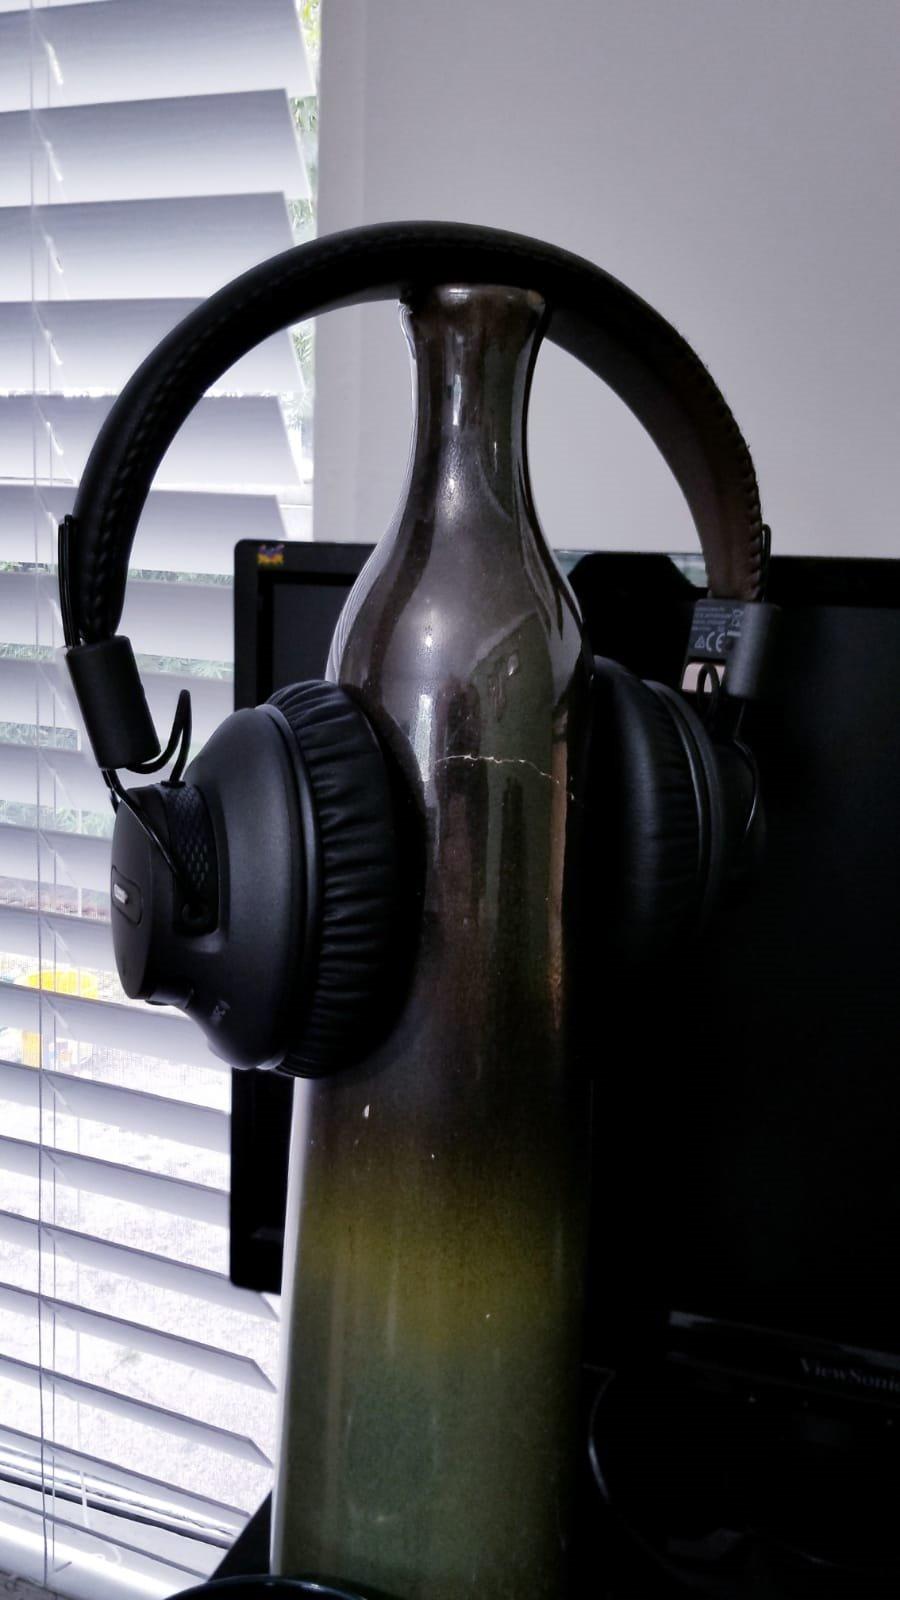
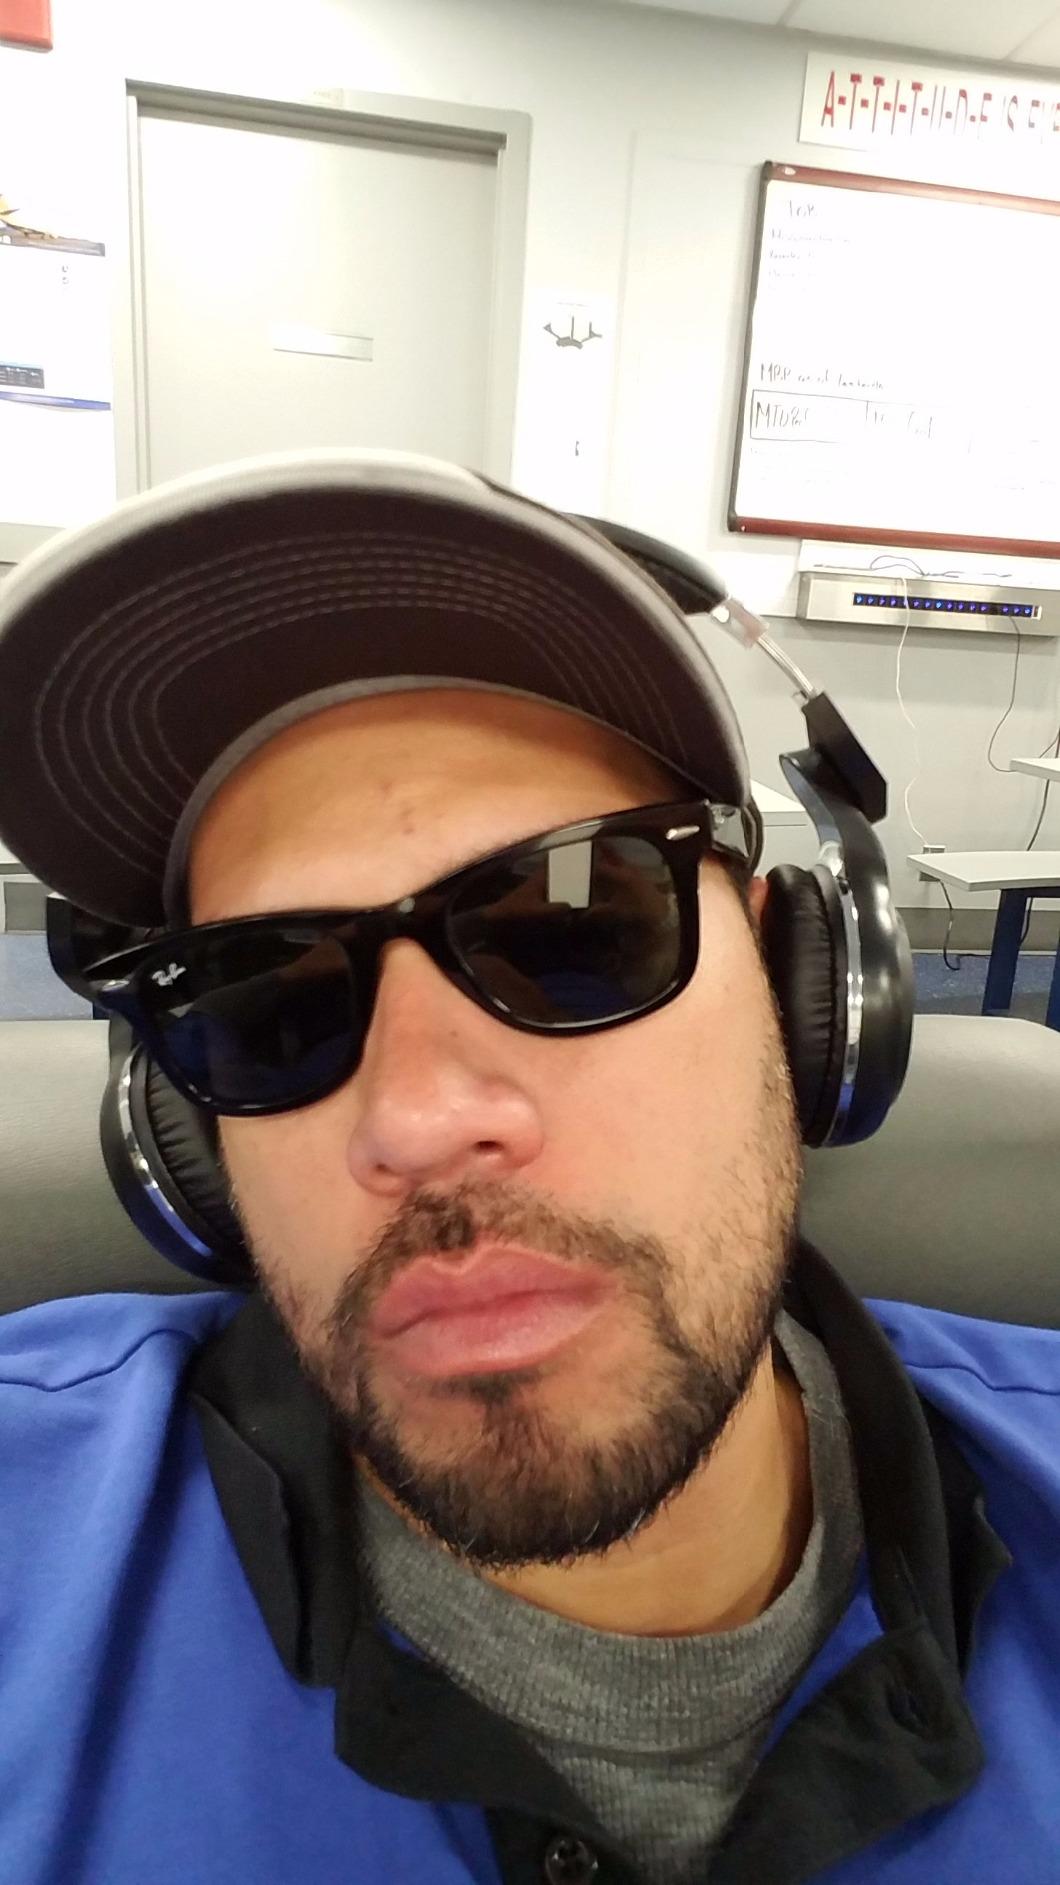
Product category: headphones
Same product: no